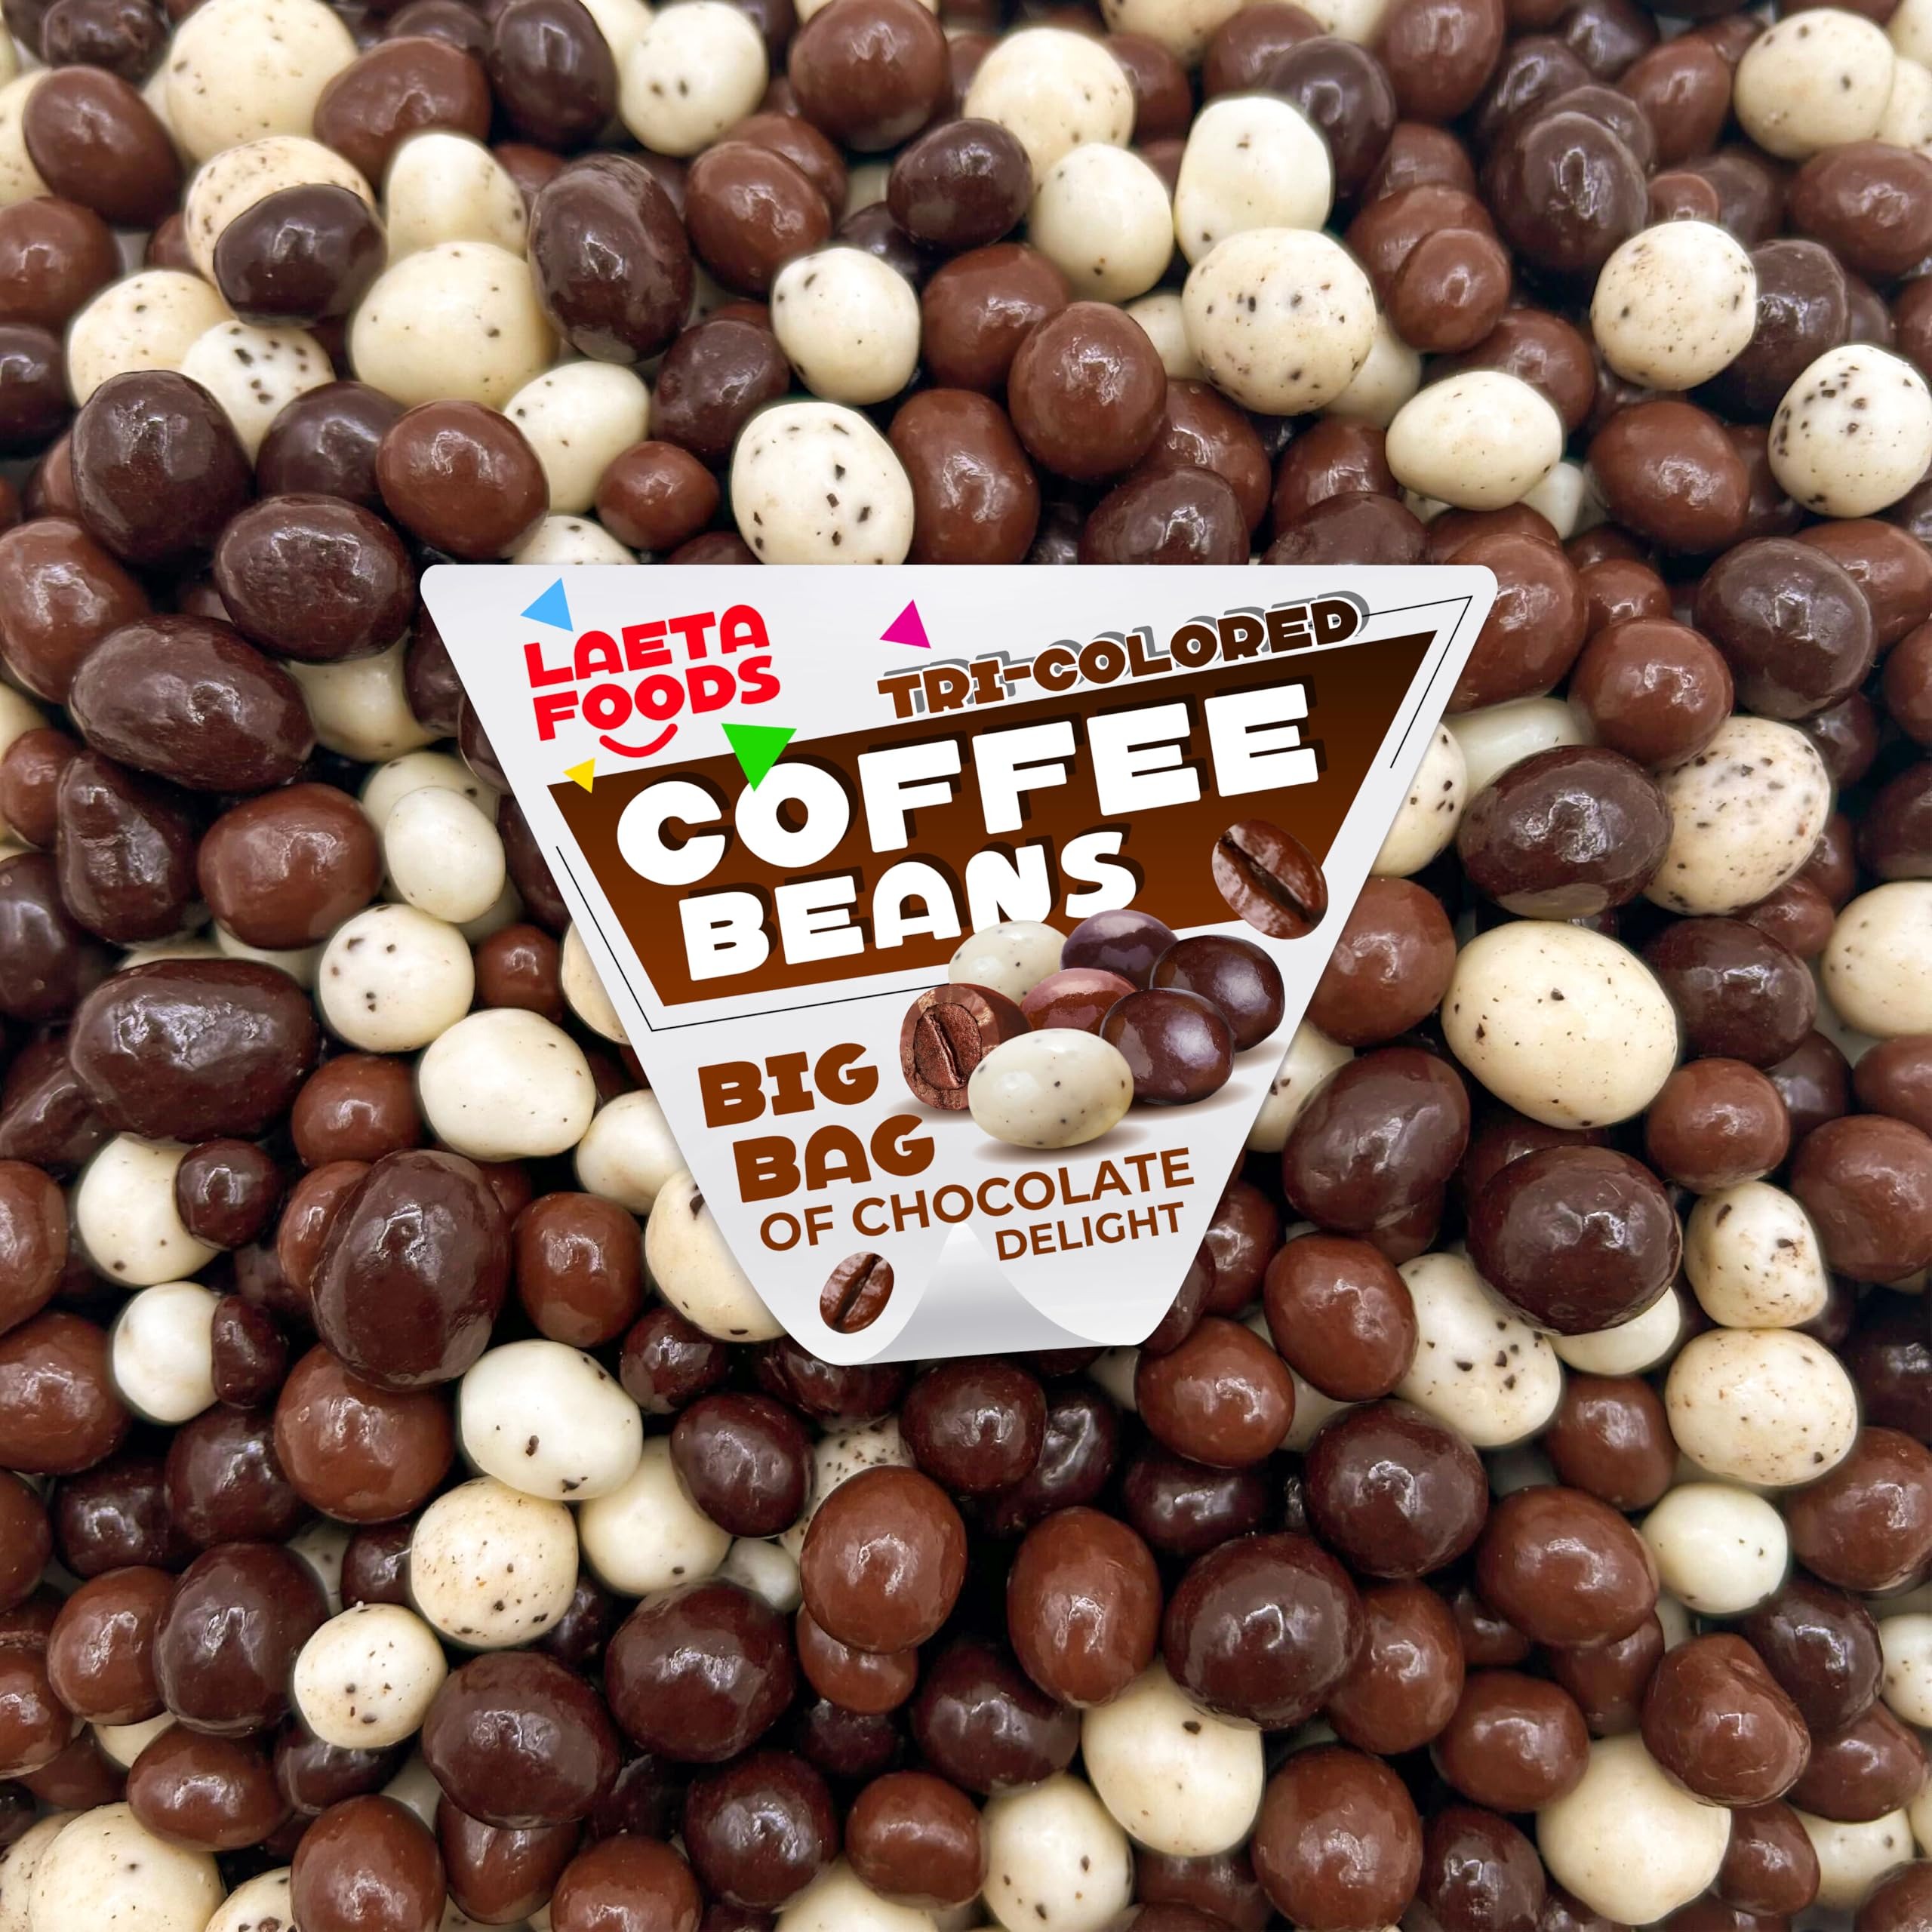
Item Name: Chocolate Covered Espresso Coffee Beans | 2 Pound Bag | Tricolored Bulk Candy
Bullet Point 1: Contains 2-Pound Bag of Chocolate Covered Mixed Espresso Beans Coffee Candy
Bullet Point 2: Enjoy a variety of flavors in one pack, including classic dark chocolate, creamy white chocolate, and luxurious milk chocolate
Bullet Point 3: Savor the rich, bold taste of espresso beans complemented by the sweetness of chocolate, providing a delightful pick-me-up any time of the day
Bullet Point 4: The sophisticated appearance and delectable flavors of these candies make them suitable for special occasions or as a thoughtful gesture of appreciation
Bullet Point 5: Use them as a decorative garnish for desserts such as cakes, cupcakes, or chocolate truffles, or pair them with hot beverages such as coffee, tea, or hot chocolate
Product Description: Milk, Dark, White Chocolate Covered Espresso Coffee Beans Candy (2 Pound Bag)
Value: 32.0
Unit: Ounce

Price: 28.99